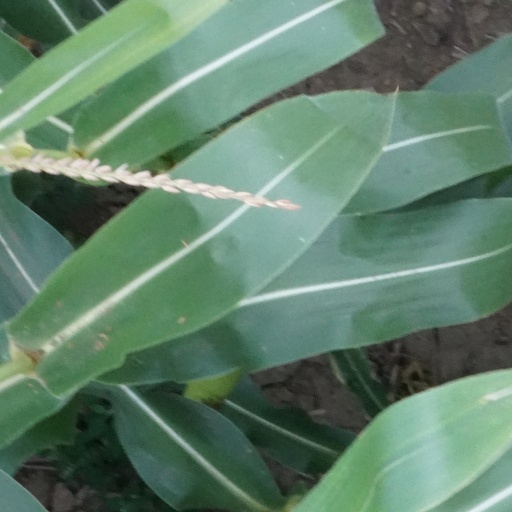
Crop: maize; corn